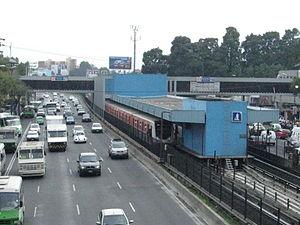
General Anaya est une station de la Ligne 2 du métro de Mexico. Il est situé au sud de Mexico, dans la délégation Coyoacán.